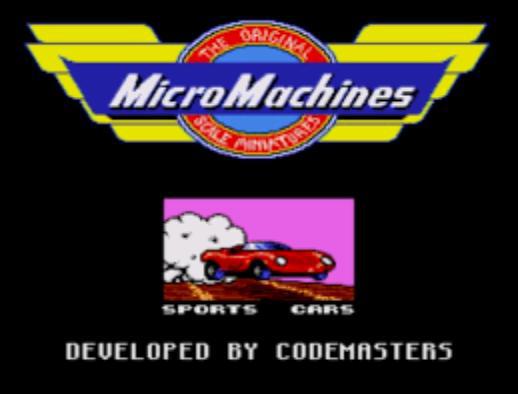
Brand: micro machines
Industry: Leisure